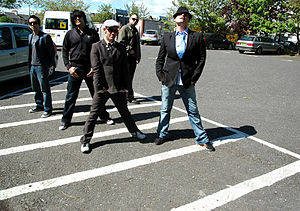
Orson
Orson, 2006
Orson var et rockband fra USA, der eksisterede fra 2000 til 2007.